Anna Moir Rennie

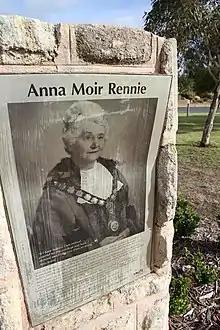
The plaque of Anna Moir Rennie at the A.M Reserve in North Haven

In 1949, with encouragement from her husband, Rennie ran for a seat as a Councillor in Port Adelaide. Unsuccessful the first time, she persisted and ran again in 1950 and won, becoming the first female Councillor for South Ward, Port Adelaide.